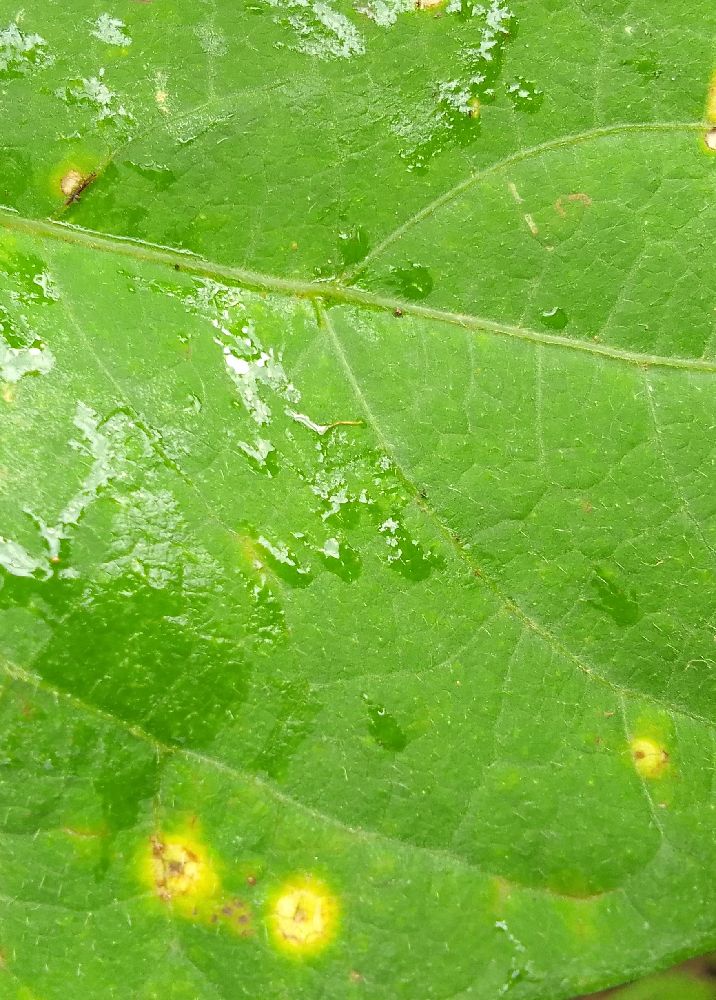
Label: rust